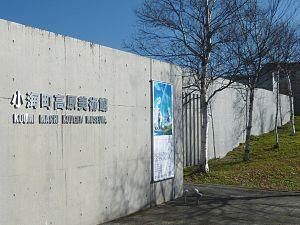
Your Name. est un film d'animation japonais réalisé par Makoto Shinkai, sorti le 26 août 2016 au Japon. Il est adapté du roman de Makoto Shinkai, publié le 18 juin 2016 au Japon par Kadokawa. Le film est sorti en France le 28 décembre 2016.